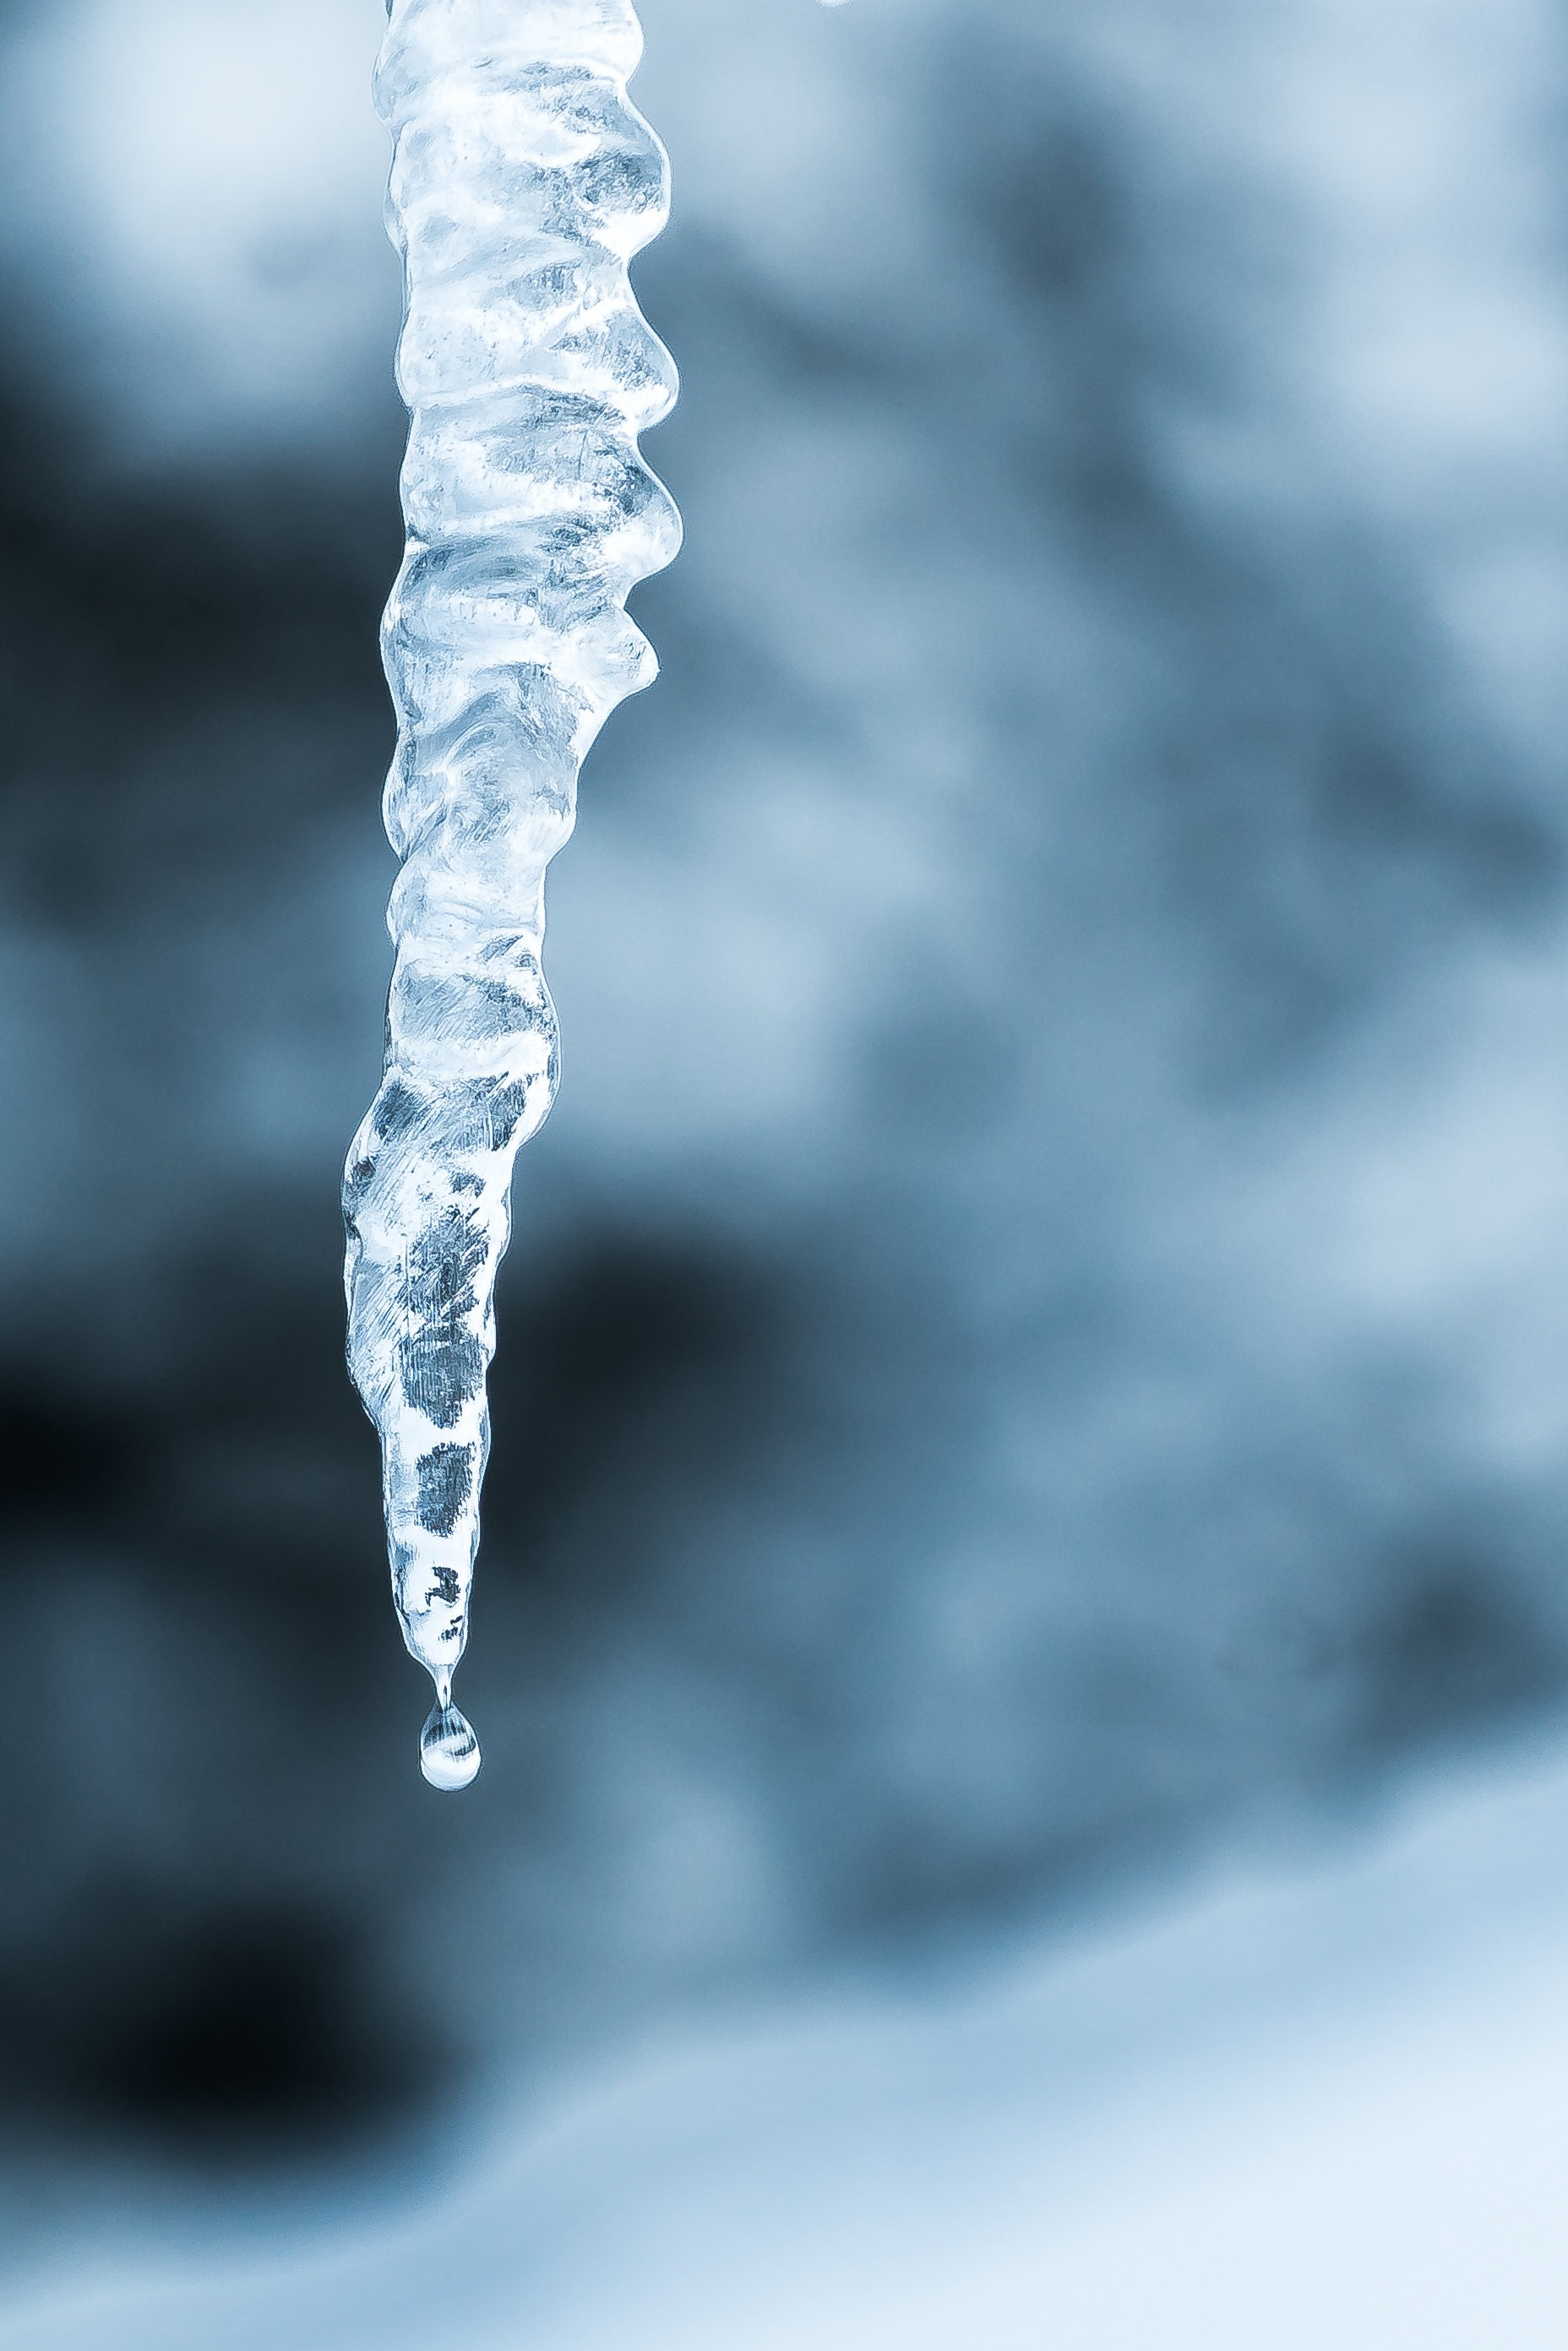
water, snow, cold, winter, ice, close up, icicle, melting, freezing, macro photography